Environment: lab
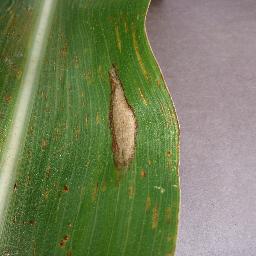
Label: northern_corn_leaf_blight